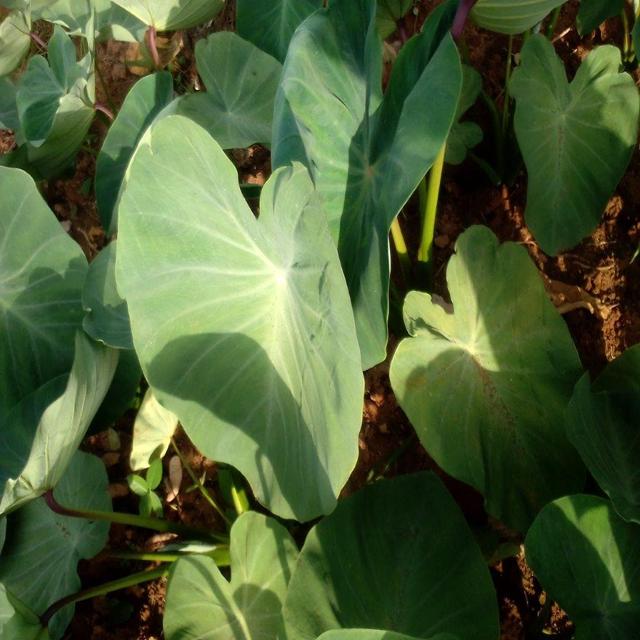
Label: Healthy